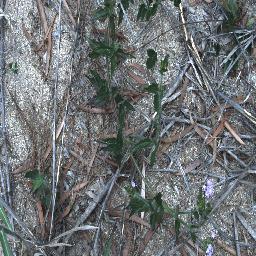
Label: siam_weed